Richmond Bridge (Tasmania)

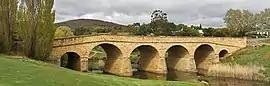

The Richmond Bridge is a heritage-listed arch bridge located on the B31 ("Convict Trail") in Richmond, 25 kilometres (15.5 mi) north of Hobart in Tasmania, Australia. It is the oldest stone span bridge in Australia. In 2005, the bridge was recognised as an outstanding historic place and added to the Australian National Heritage List.